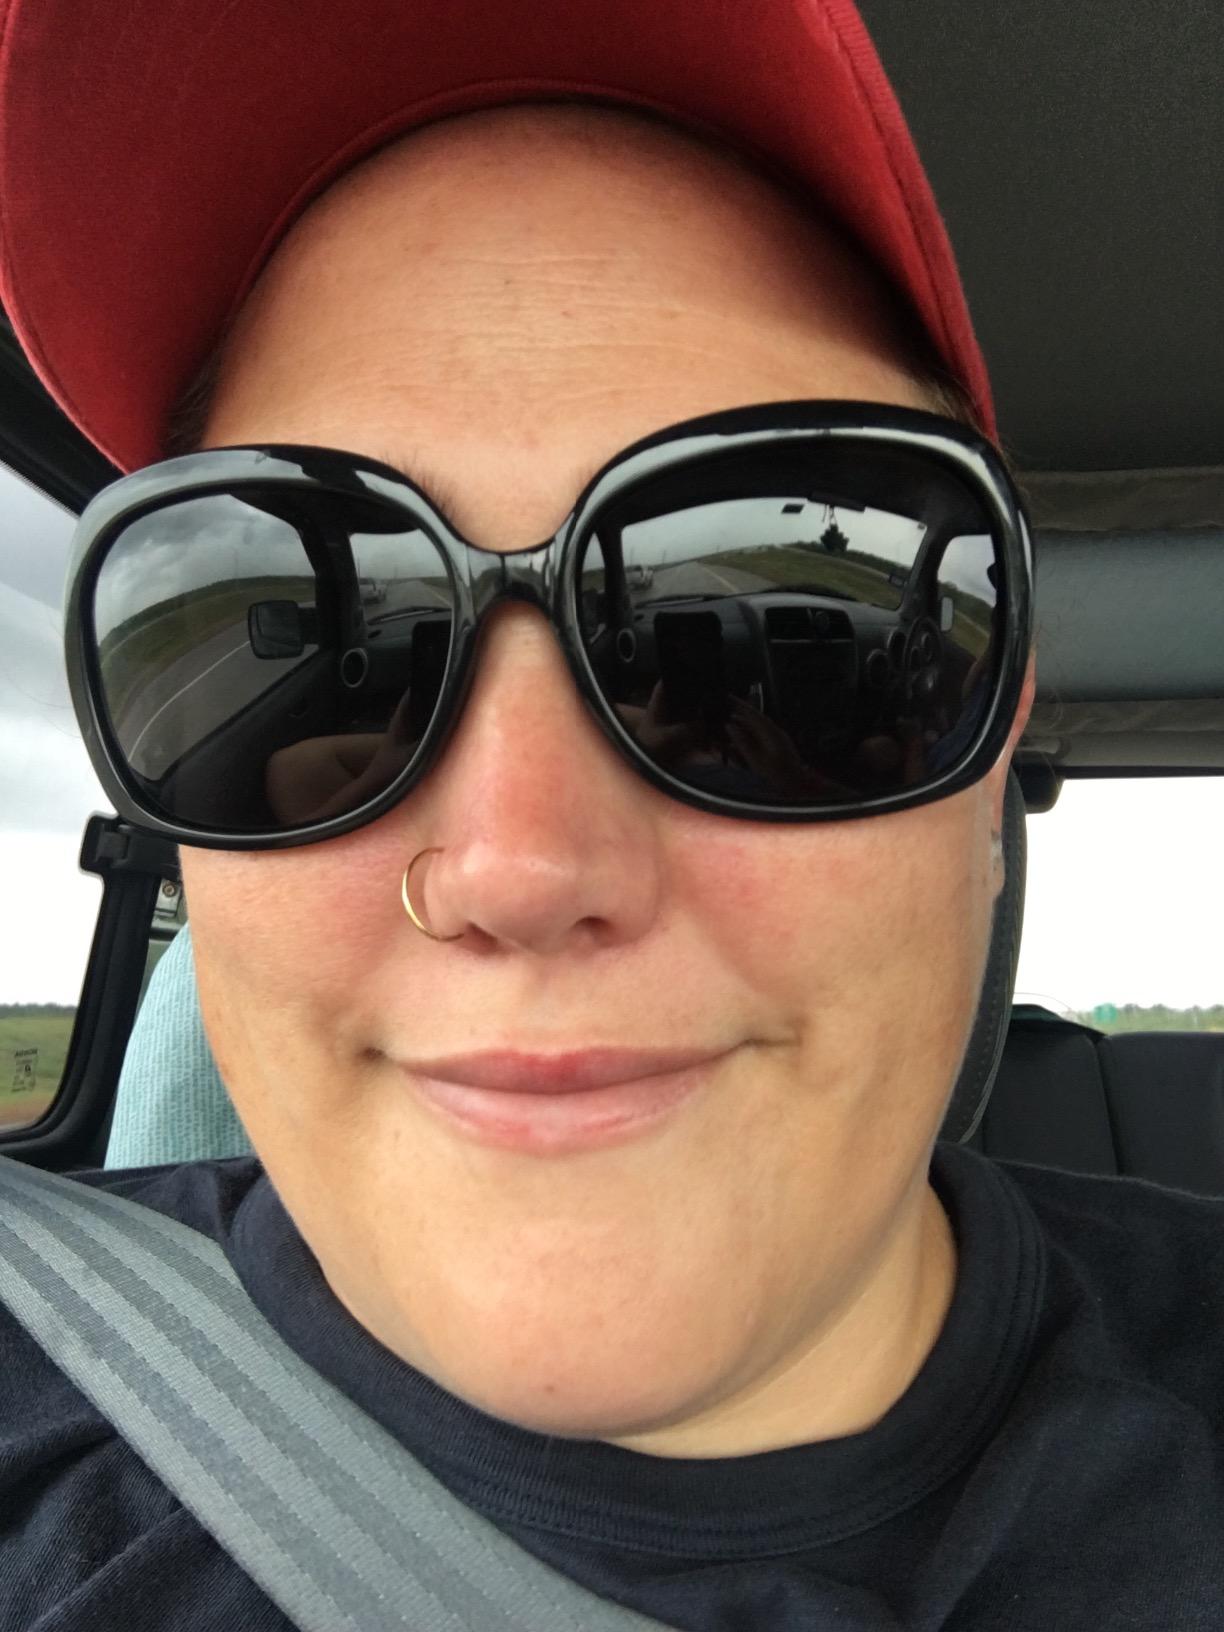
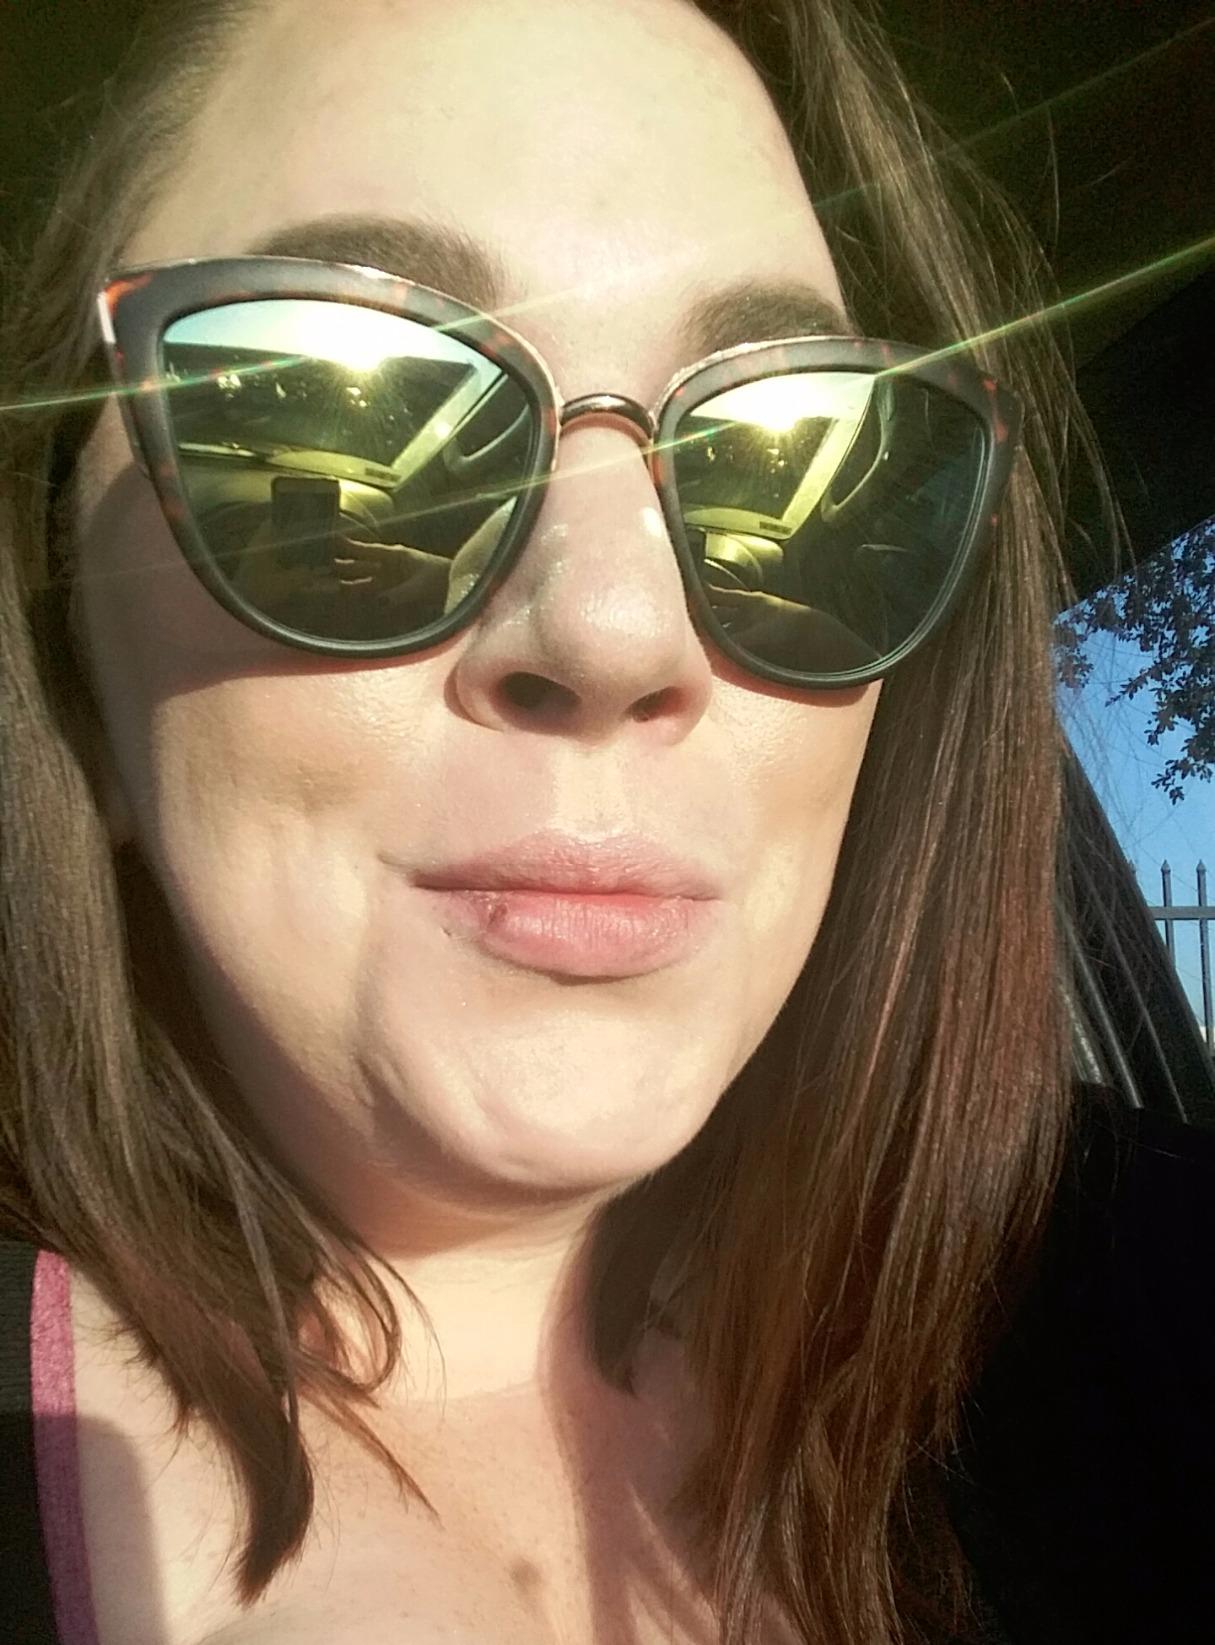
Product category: accessories_sunglasses
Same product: no